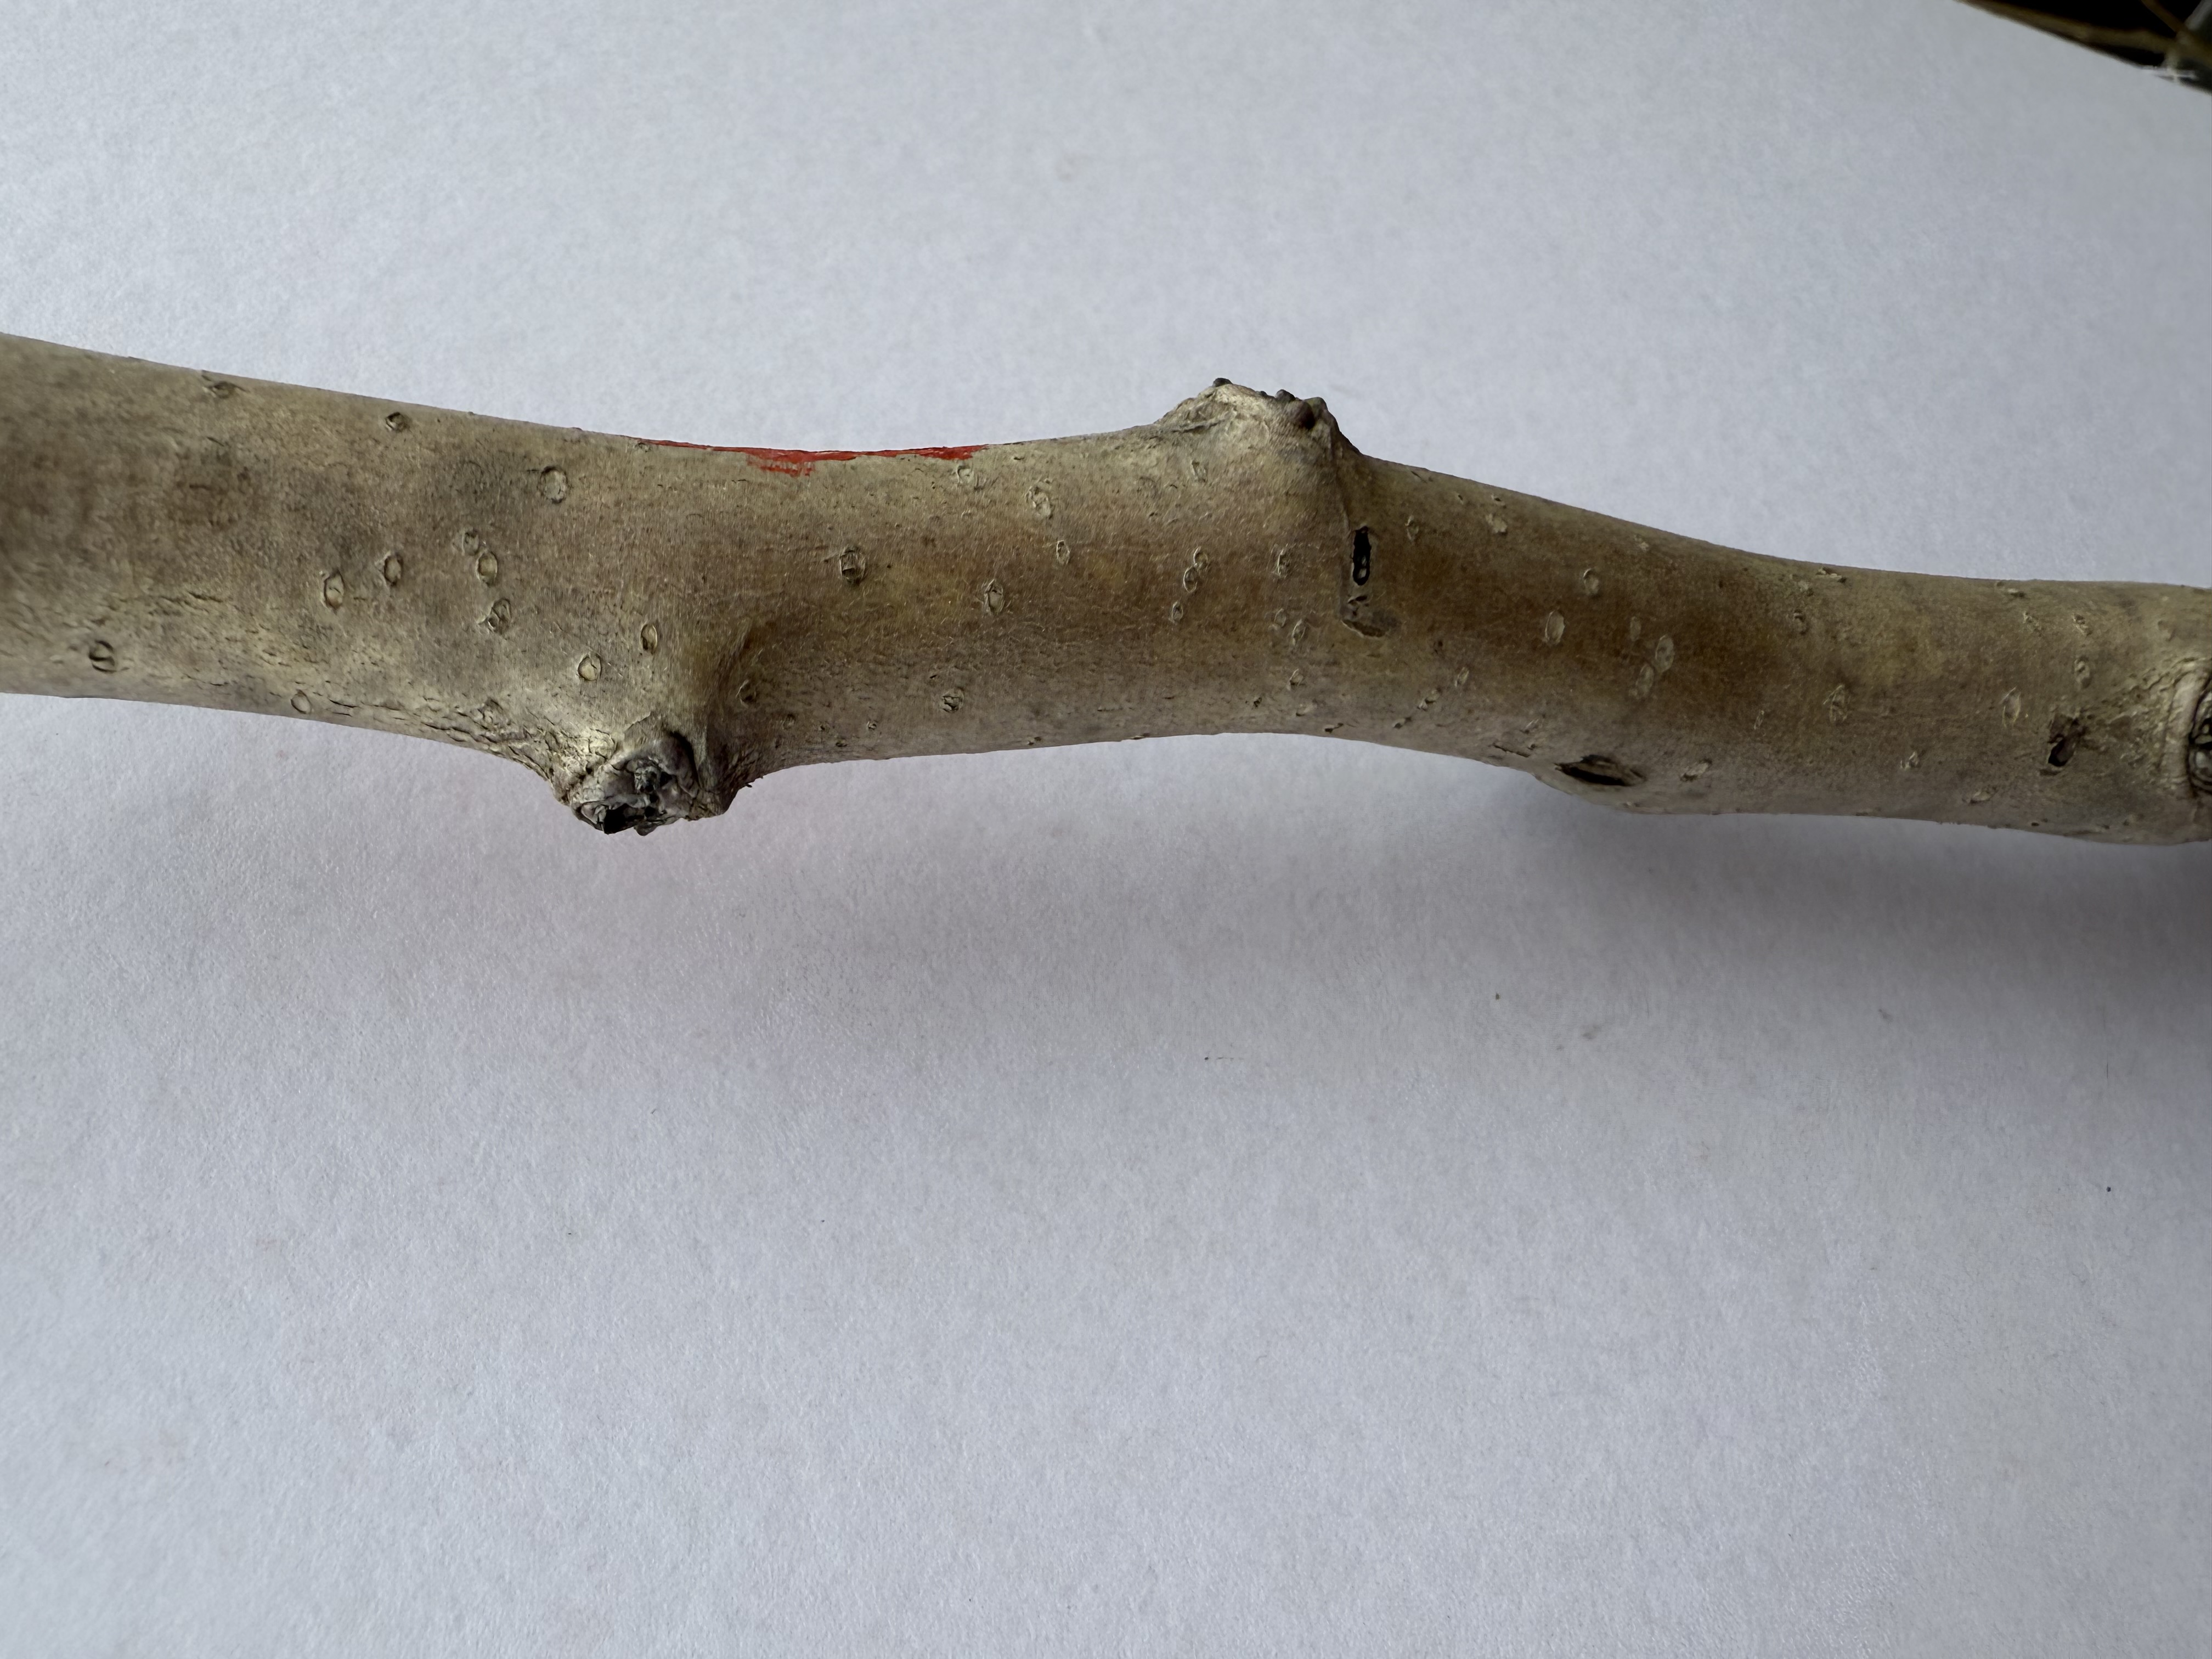
Variety: Medlar